Izumo Kokubun-ji

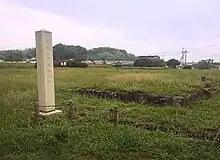
Izumo Kokubun-ji ruins

The was a Buddhist temple located in the Chikuya-chō neighborhood of city of Matsue, Shimane, Japan. It was one of the Nara period "kokubunji" National Temples established by Emperor Shōmu for the purpose of promoting Buddhism as the national religion of Japan and standardising control of the imperial rule to the provinces. The archaeological site with the ruins of the ancient temple grounds a portion of an ancient road was collectively designated as a National Historic Site in 1921.